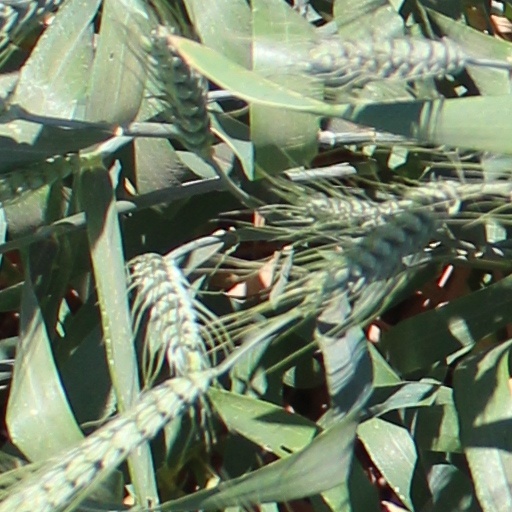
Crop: wheat